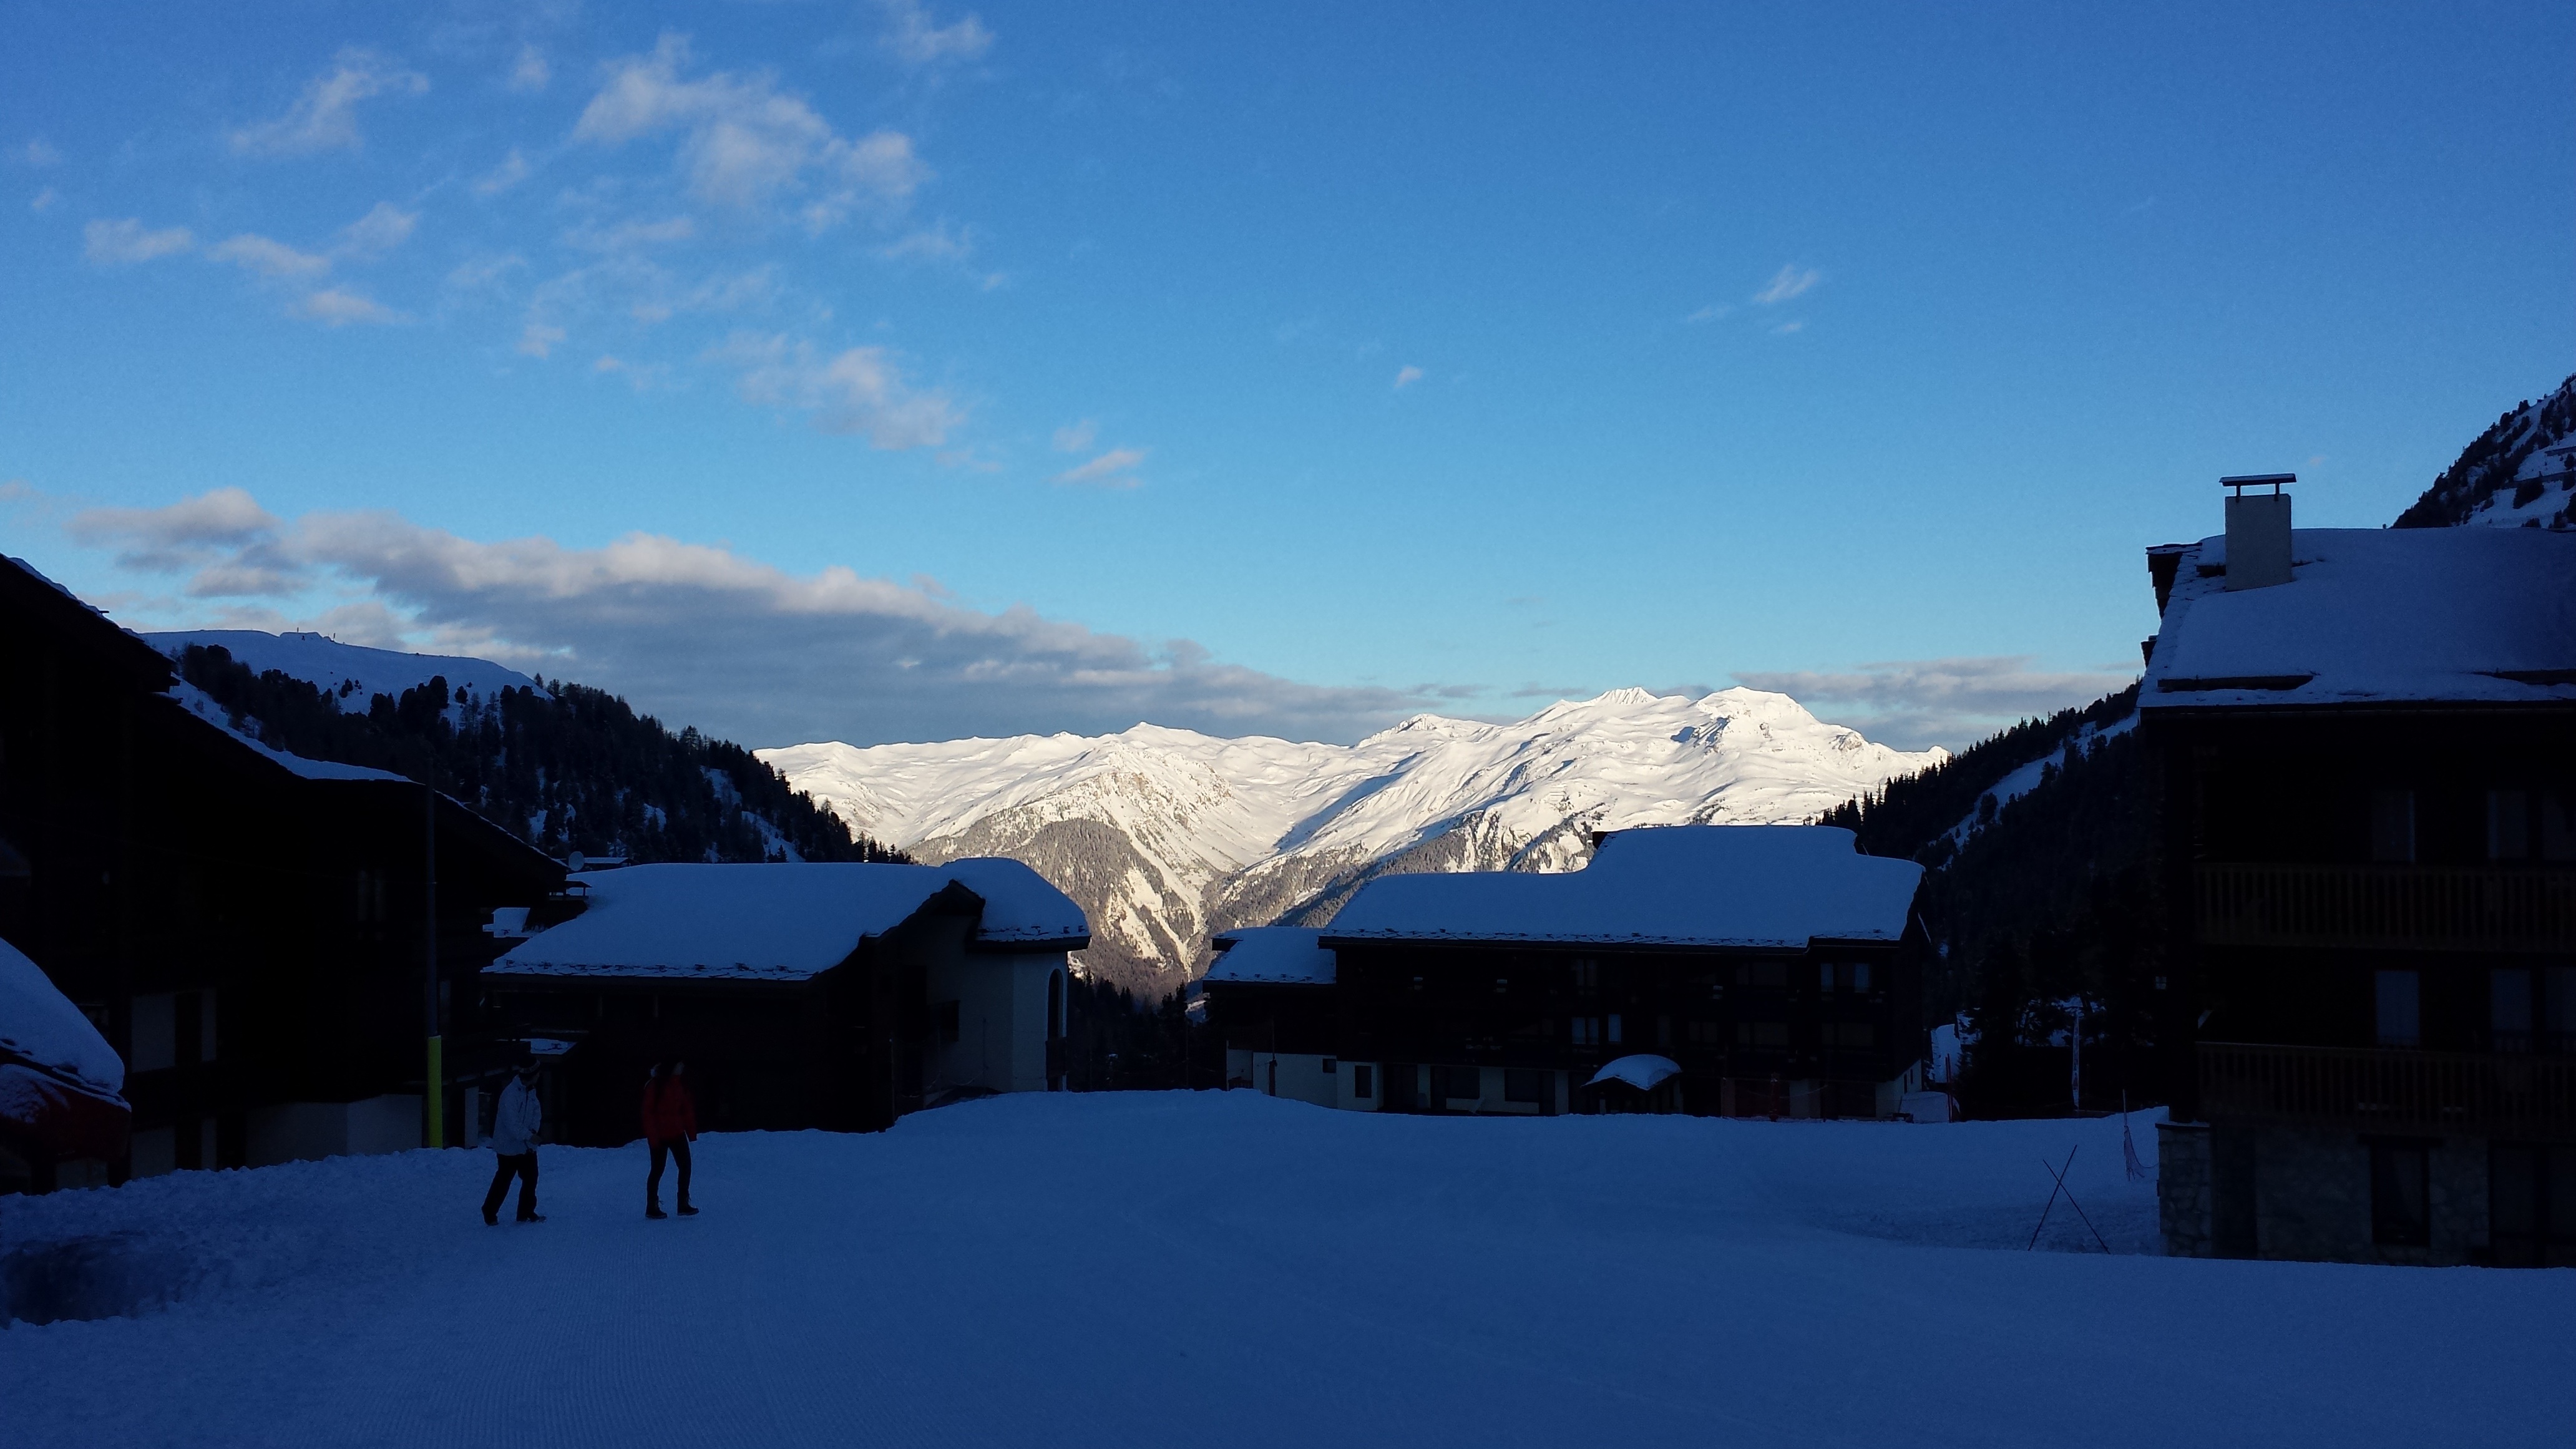
landscape, mountain, snow, winter, sky, sunrise, mountain range, weather, alpine, season, mountains, alps, mountainous landforms